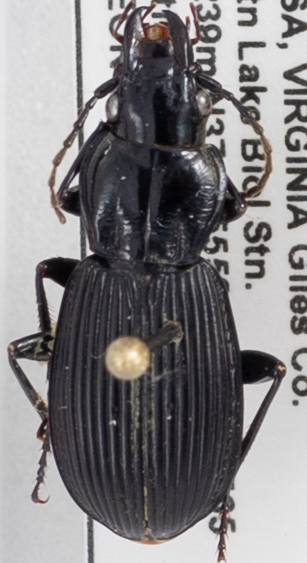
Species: Pterostichus lachrymosus
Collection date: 2020-07-14
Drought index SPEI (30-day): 0.648
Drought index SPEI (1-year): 1.28
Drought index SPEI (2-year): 2.09